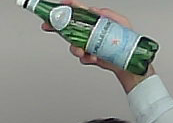
Product: sanpellegrino_water